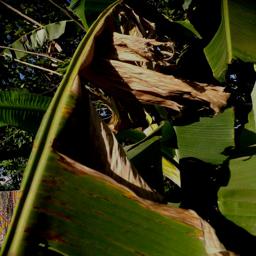
Label: MALBHOG LEAF